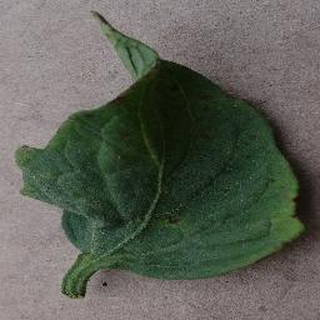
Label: tomato_bacterial_spot